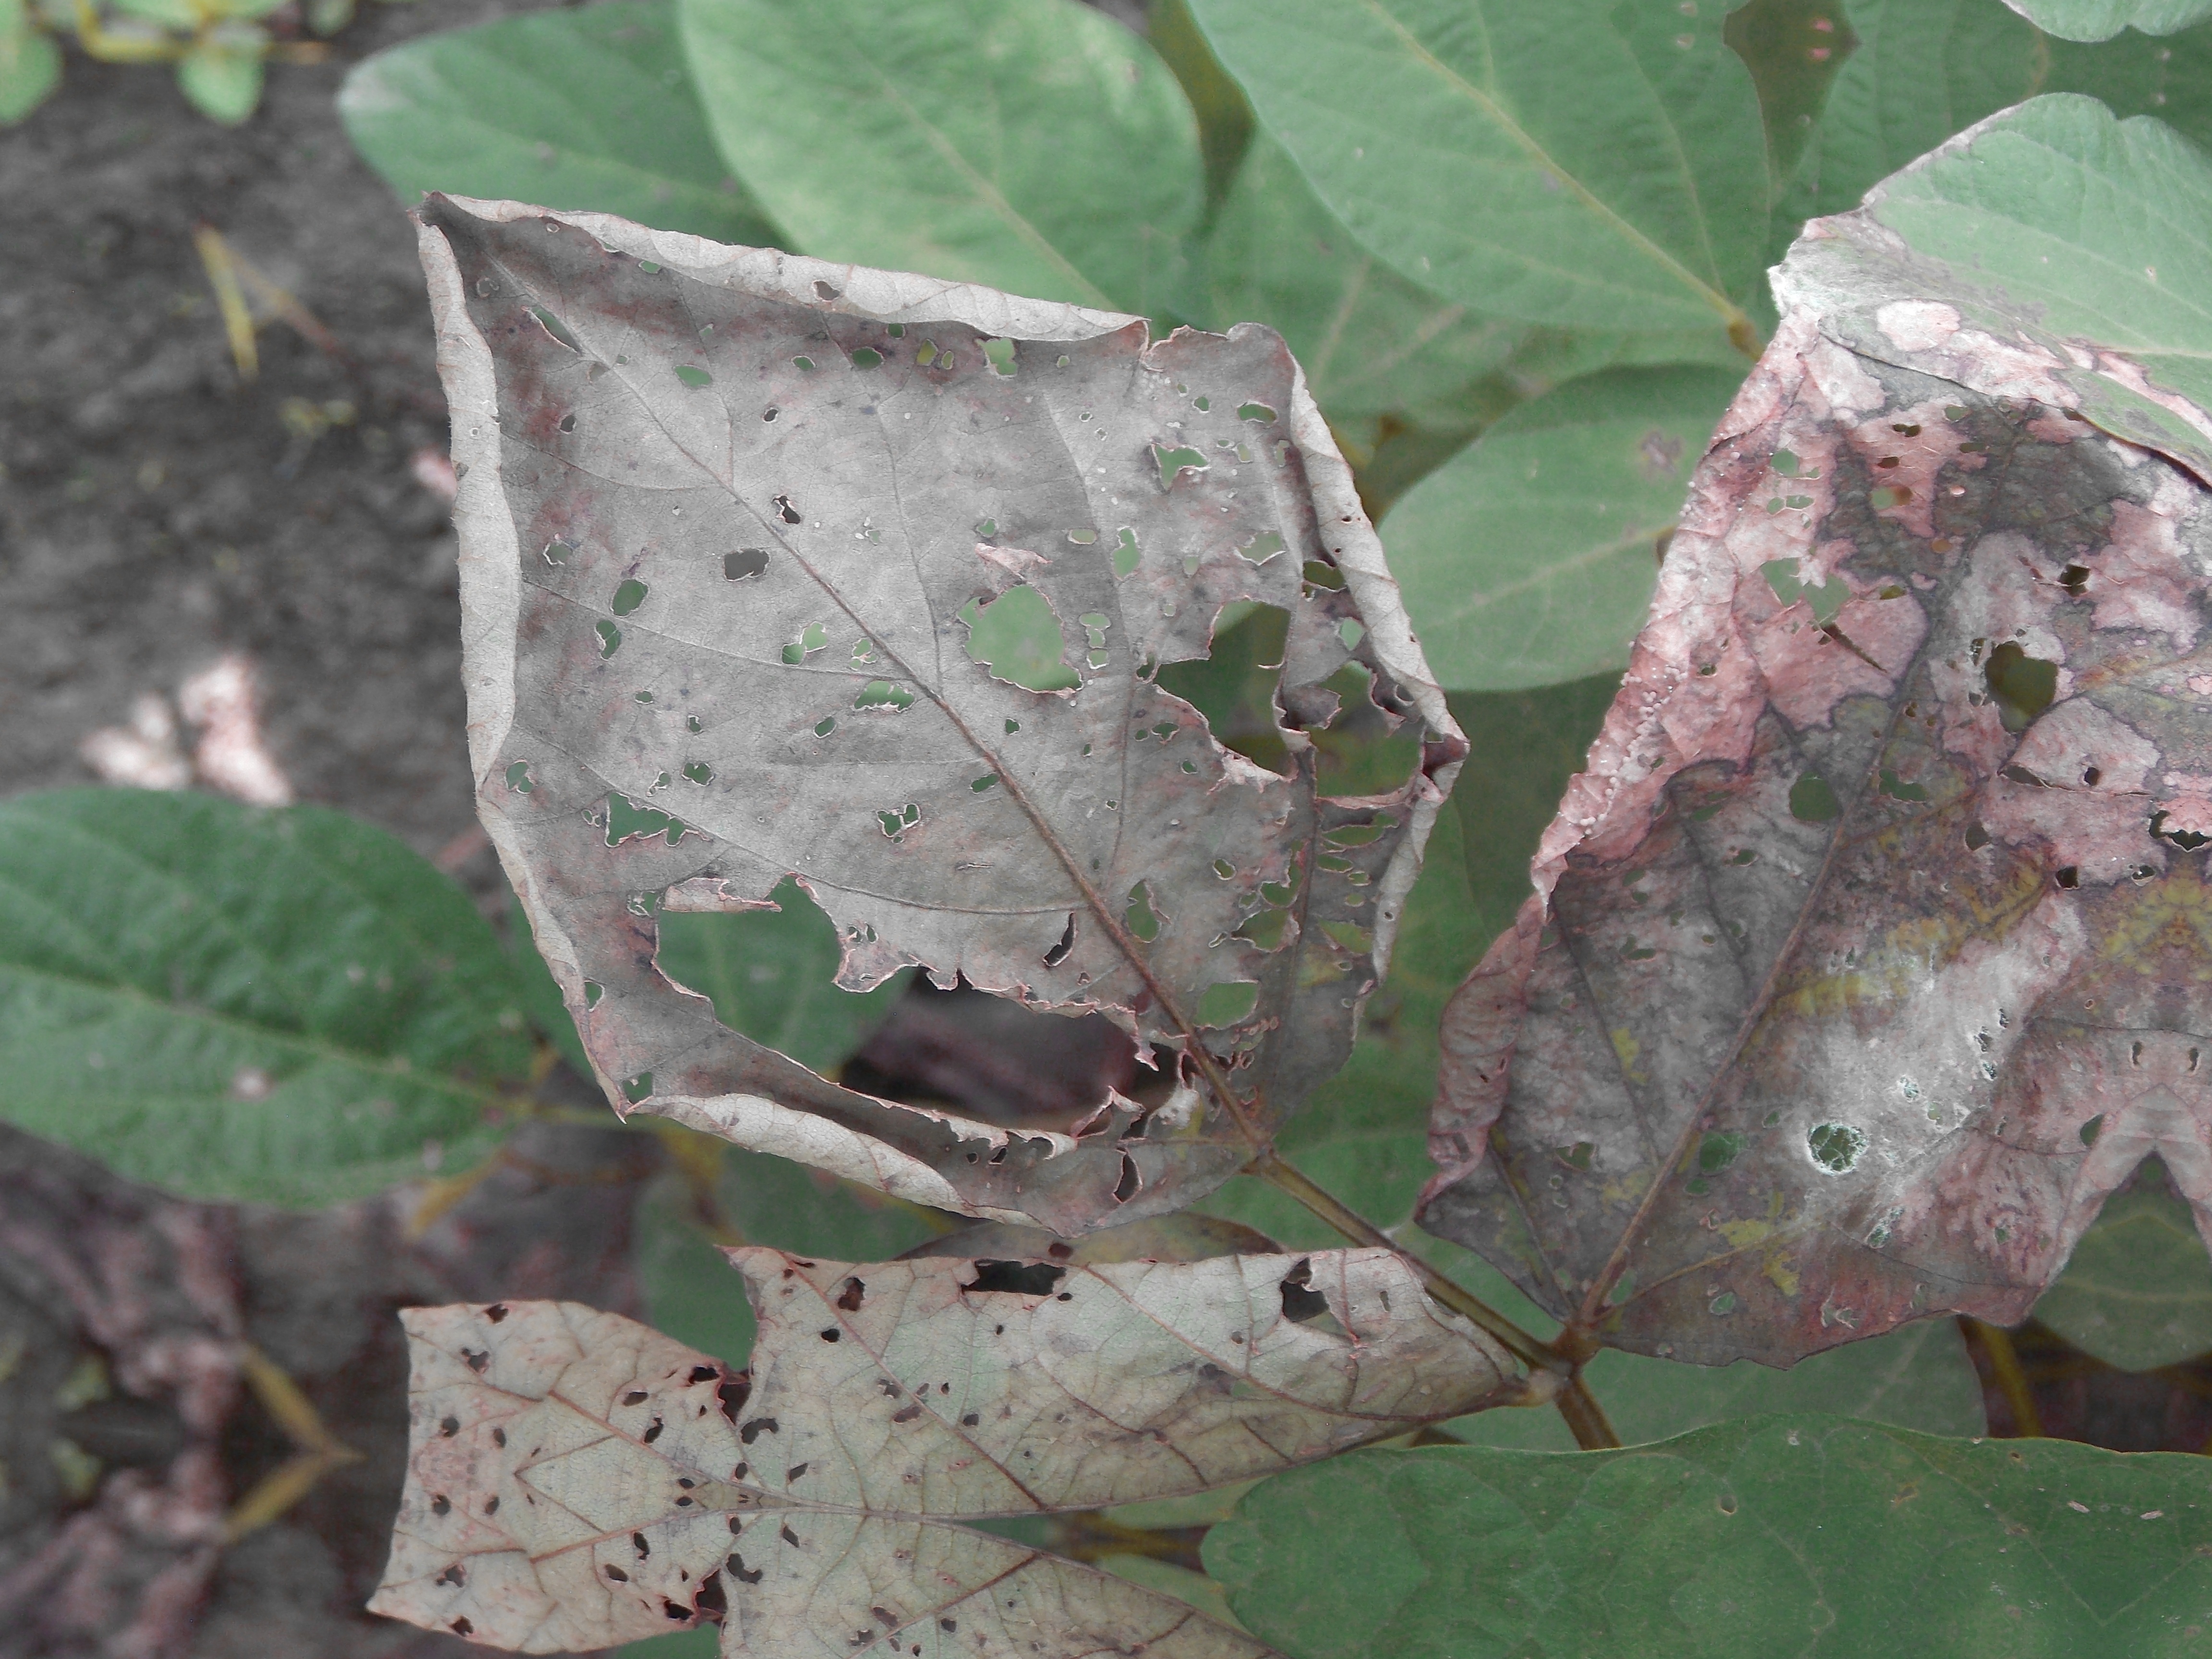
Label: Disease